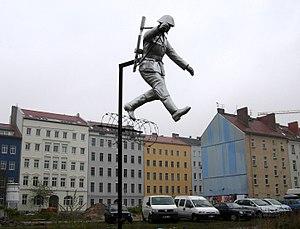
Hans Conrad Schumann est l'un des transfuges les plus célèbres de l'Allemagne de l'Est.